Carlo Alfredo Piatti

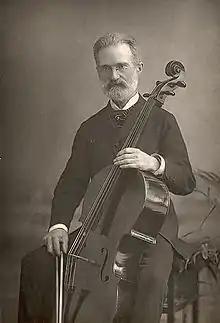

Piatti was born at via Borgo Canale in Bergamo and died in Mozzo, 4 miles from Bergamo.